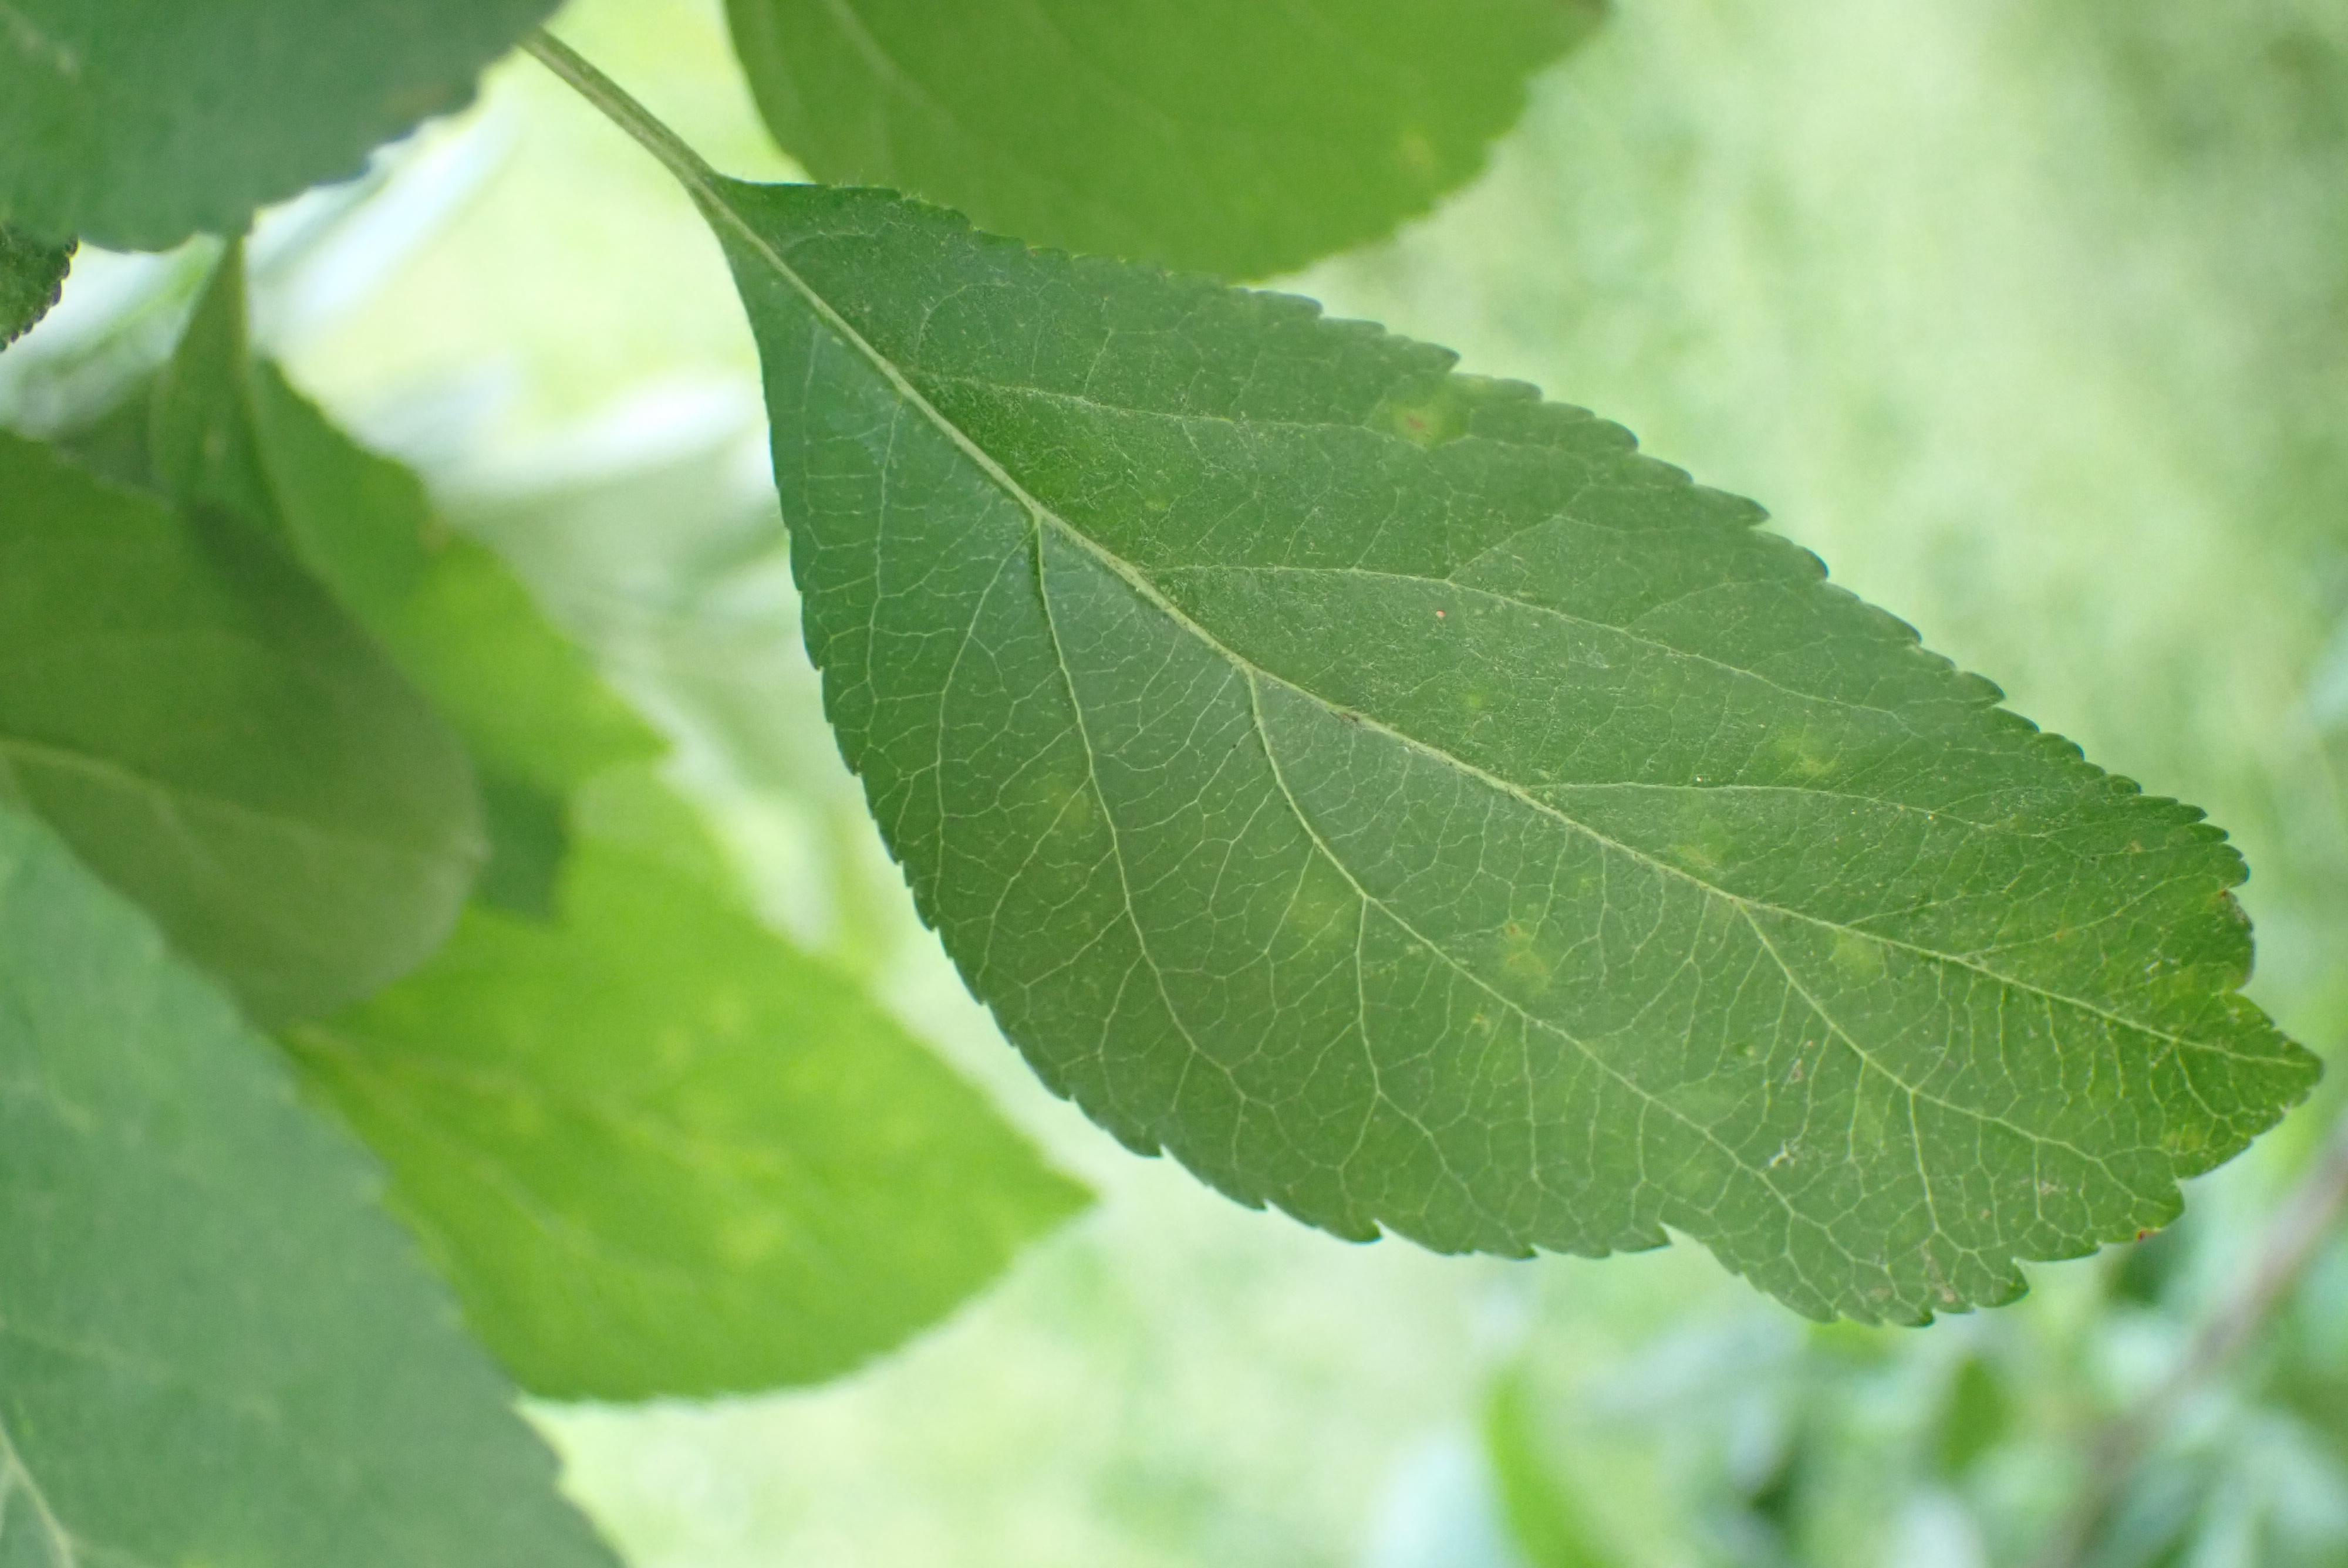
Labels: scab